The Cook (1918 film)

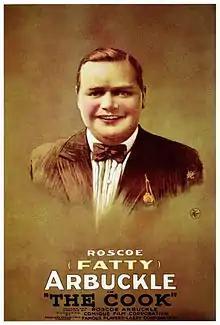
Film poster

The Cook is a 1918 American two-reel silent comedy film written by, directed by, and starring Roscoe "Fatty" Arbuckle and featuring Buster Keaton and Al St. John. The movie is a slapstick comedy and focuses on goings-on at a high-end restaurant with Arbuckle as the Cook and Keaton as the Waiter.